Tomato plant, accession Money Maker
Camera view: tilt-top (135 deg); turntable rotation: 210 degrees
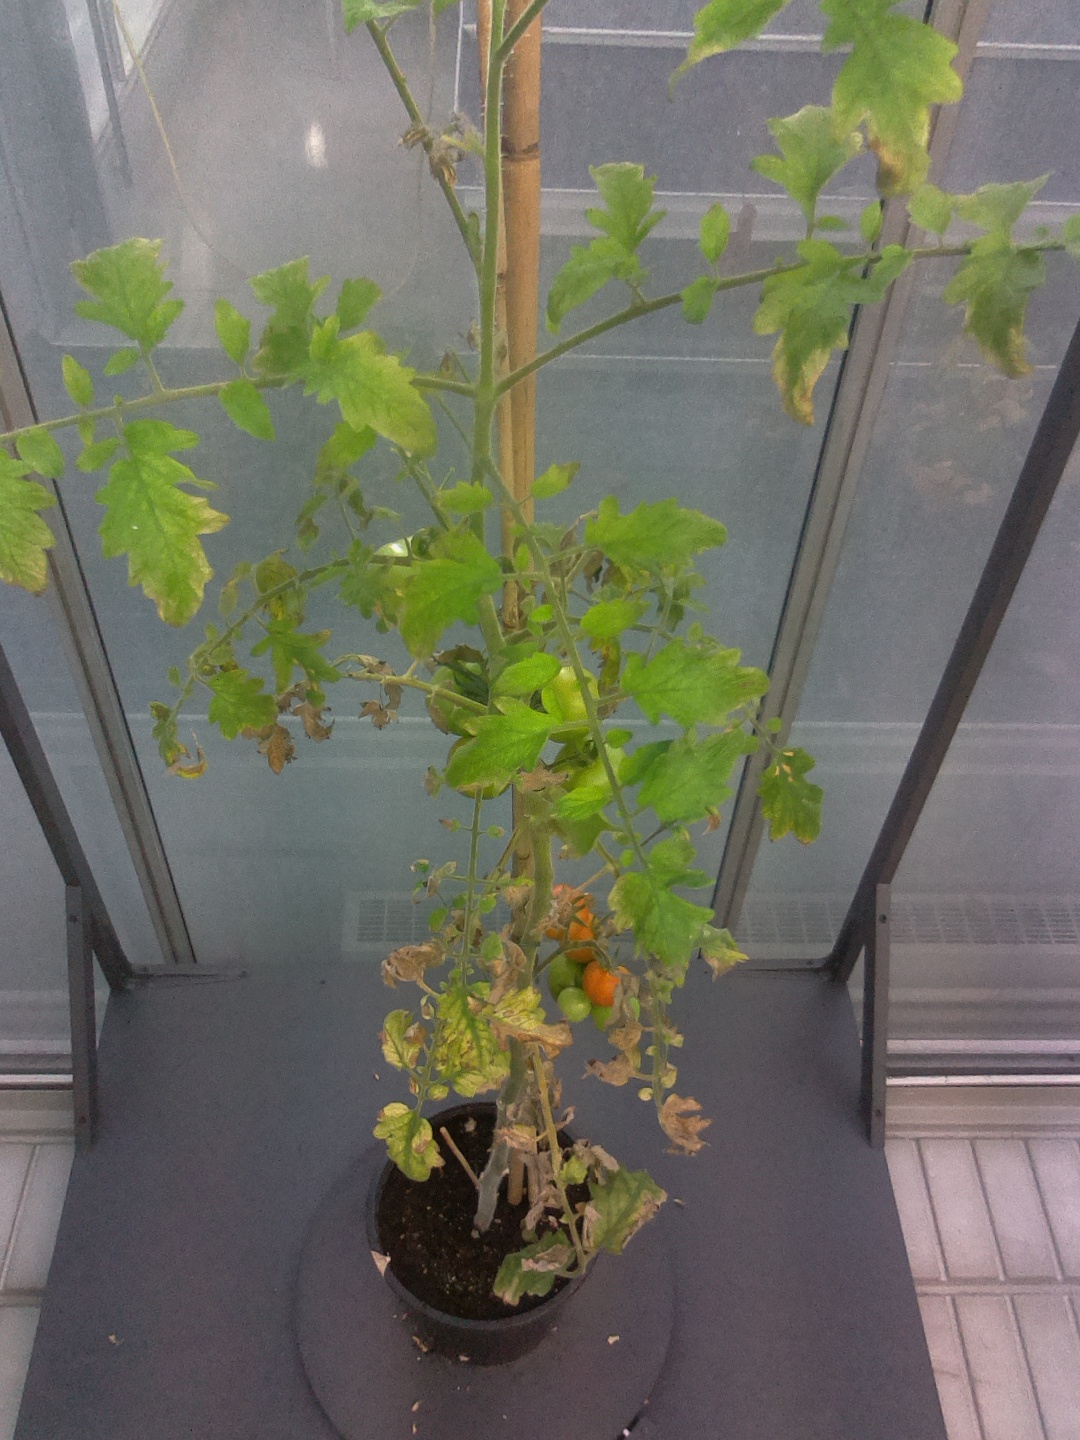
BBCH growth stage 83: 30%-40% of fruits show typical fully ripe color